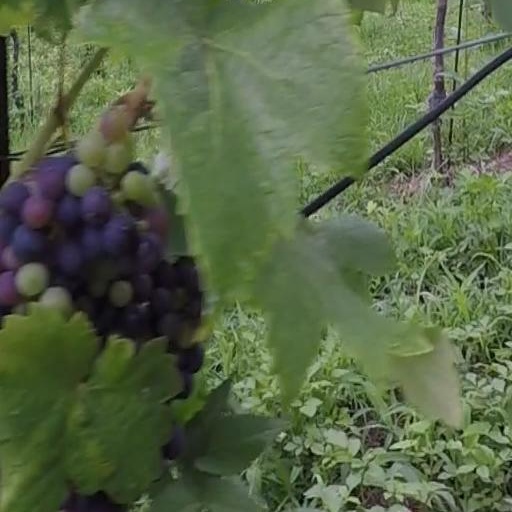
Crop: grape